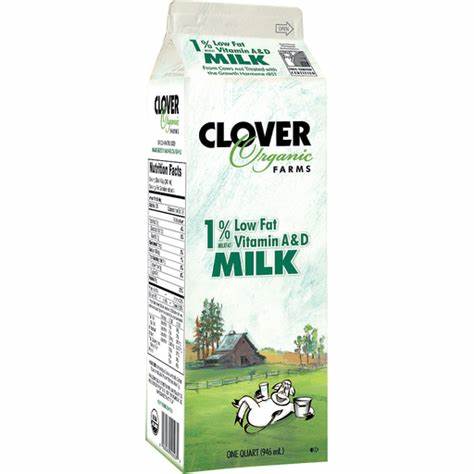
Label: cardboard